Jadwiga Dziubińska

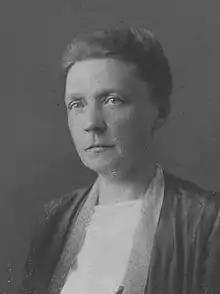
Jadwiga Dziubińska

Jadwiga Dziubińska (born 10 October 1874 in Warsaw, died 28 January 1937), was a Polish politician. She was among the first women elected to the Polish Sejm after Polish independence in 1918.